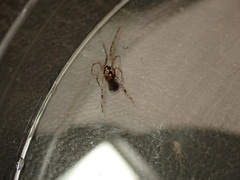
Species: Parasteatoda_tepidariorum